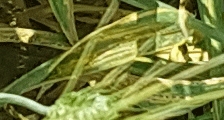
Label: Wheat___Yellow_Rust